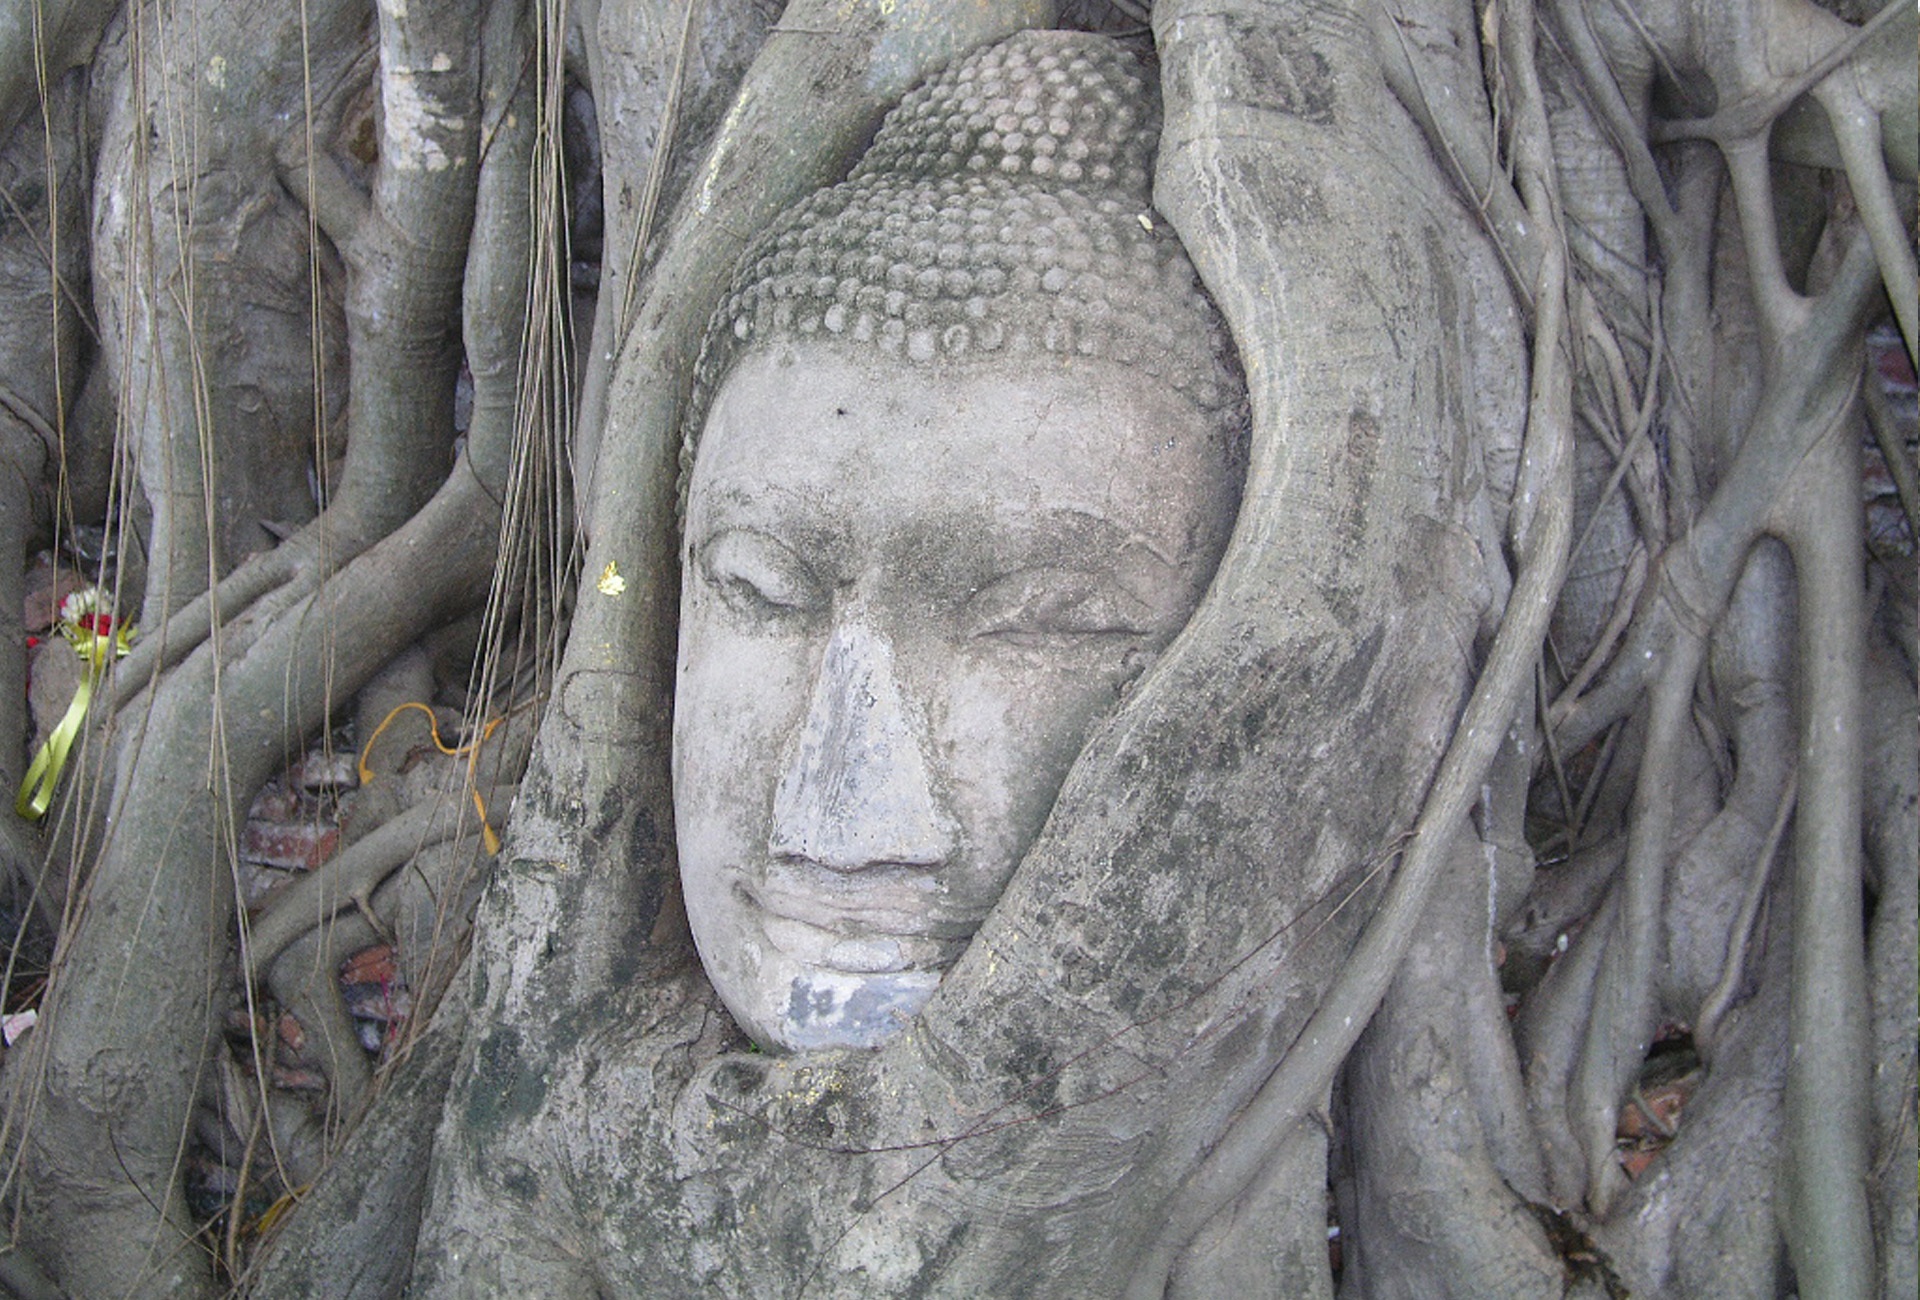
monument, statue, mystic, buddhist, religion, sightseeing, tourism, sculpture, religious, art, temple, buddha, carving, relief, mythology, stone carving, make a wish, ancient history, mystical tree, bangkok travel, worship tree, spiritual tree